Tamworth, Staffordshire

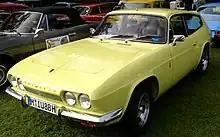
MHV Reliant Scimitar GTE 01

The Reliant Motor Company was founded in Tamworth in 1935 by T. L. Williams and E. S. Thompson, and cars such as the Scimitar four wheeled sports cars and the Robin three wheeled economy cars were manufactured here until the company moved to Cannock in 1998. A year later the old factory was razed to the ground and a new housing estate built in its place called "Scimitar Park" with street names assuming names of Reliant vehicles (e.g. Robin Close).